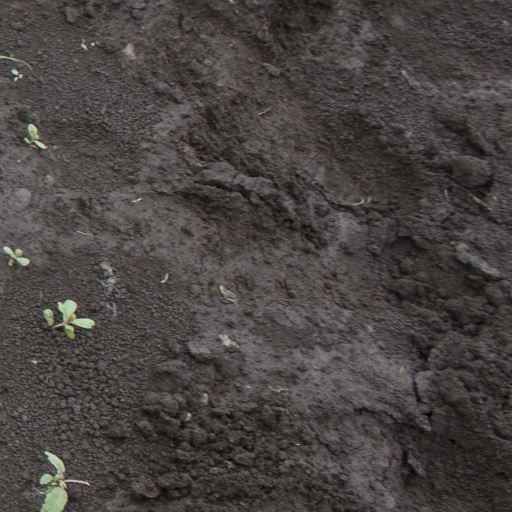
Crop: soybean